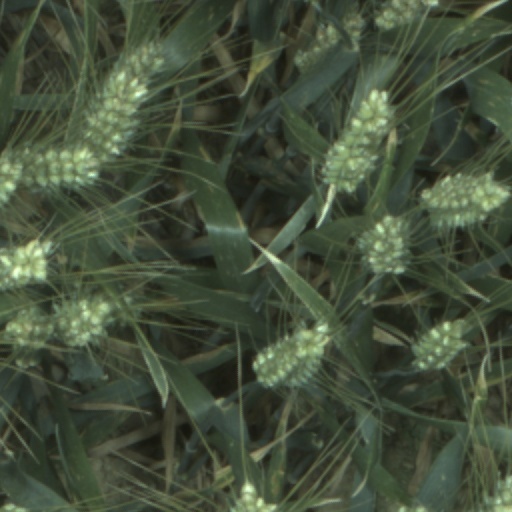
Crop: wheat